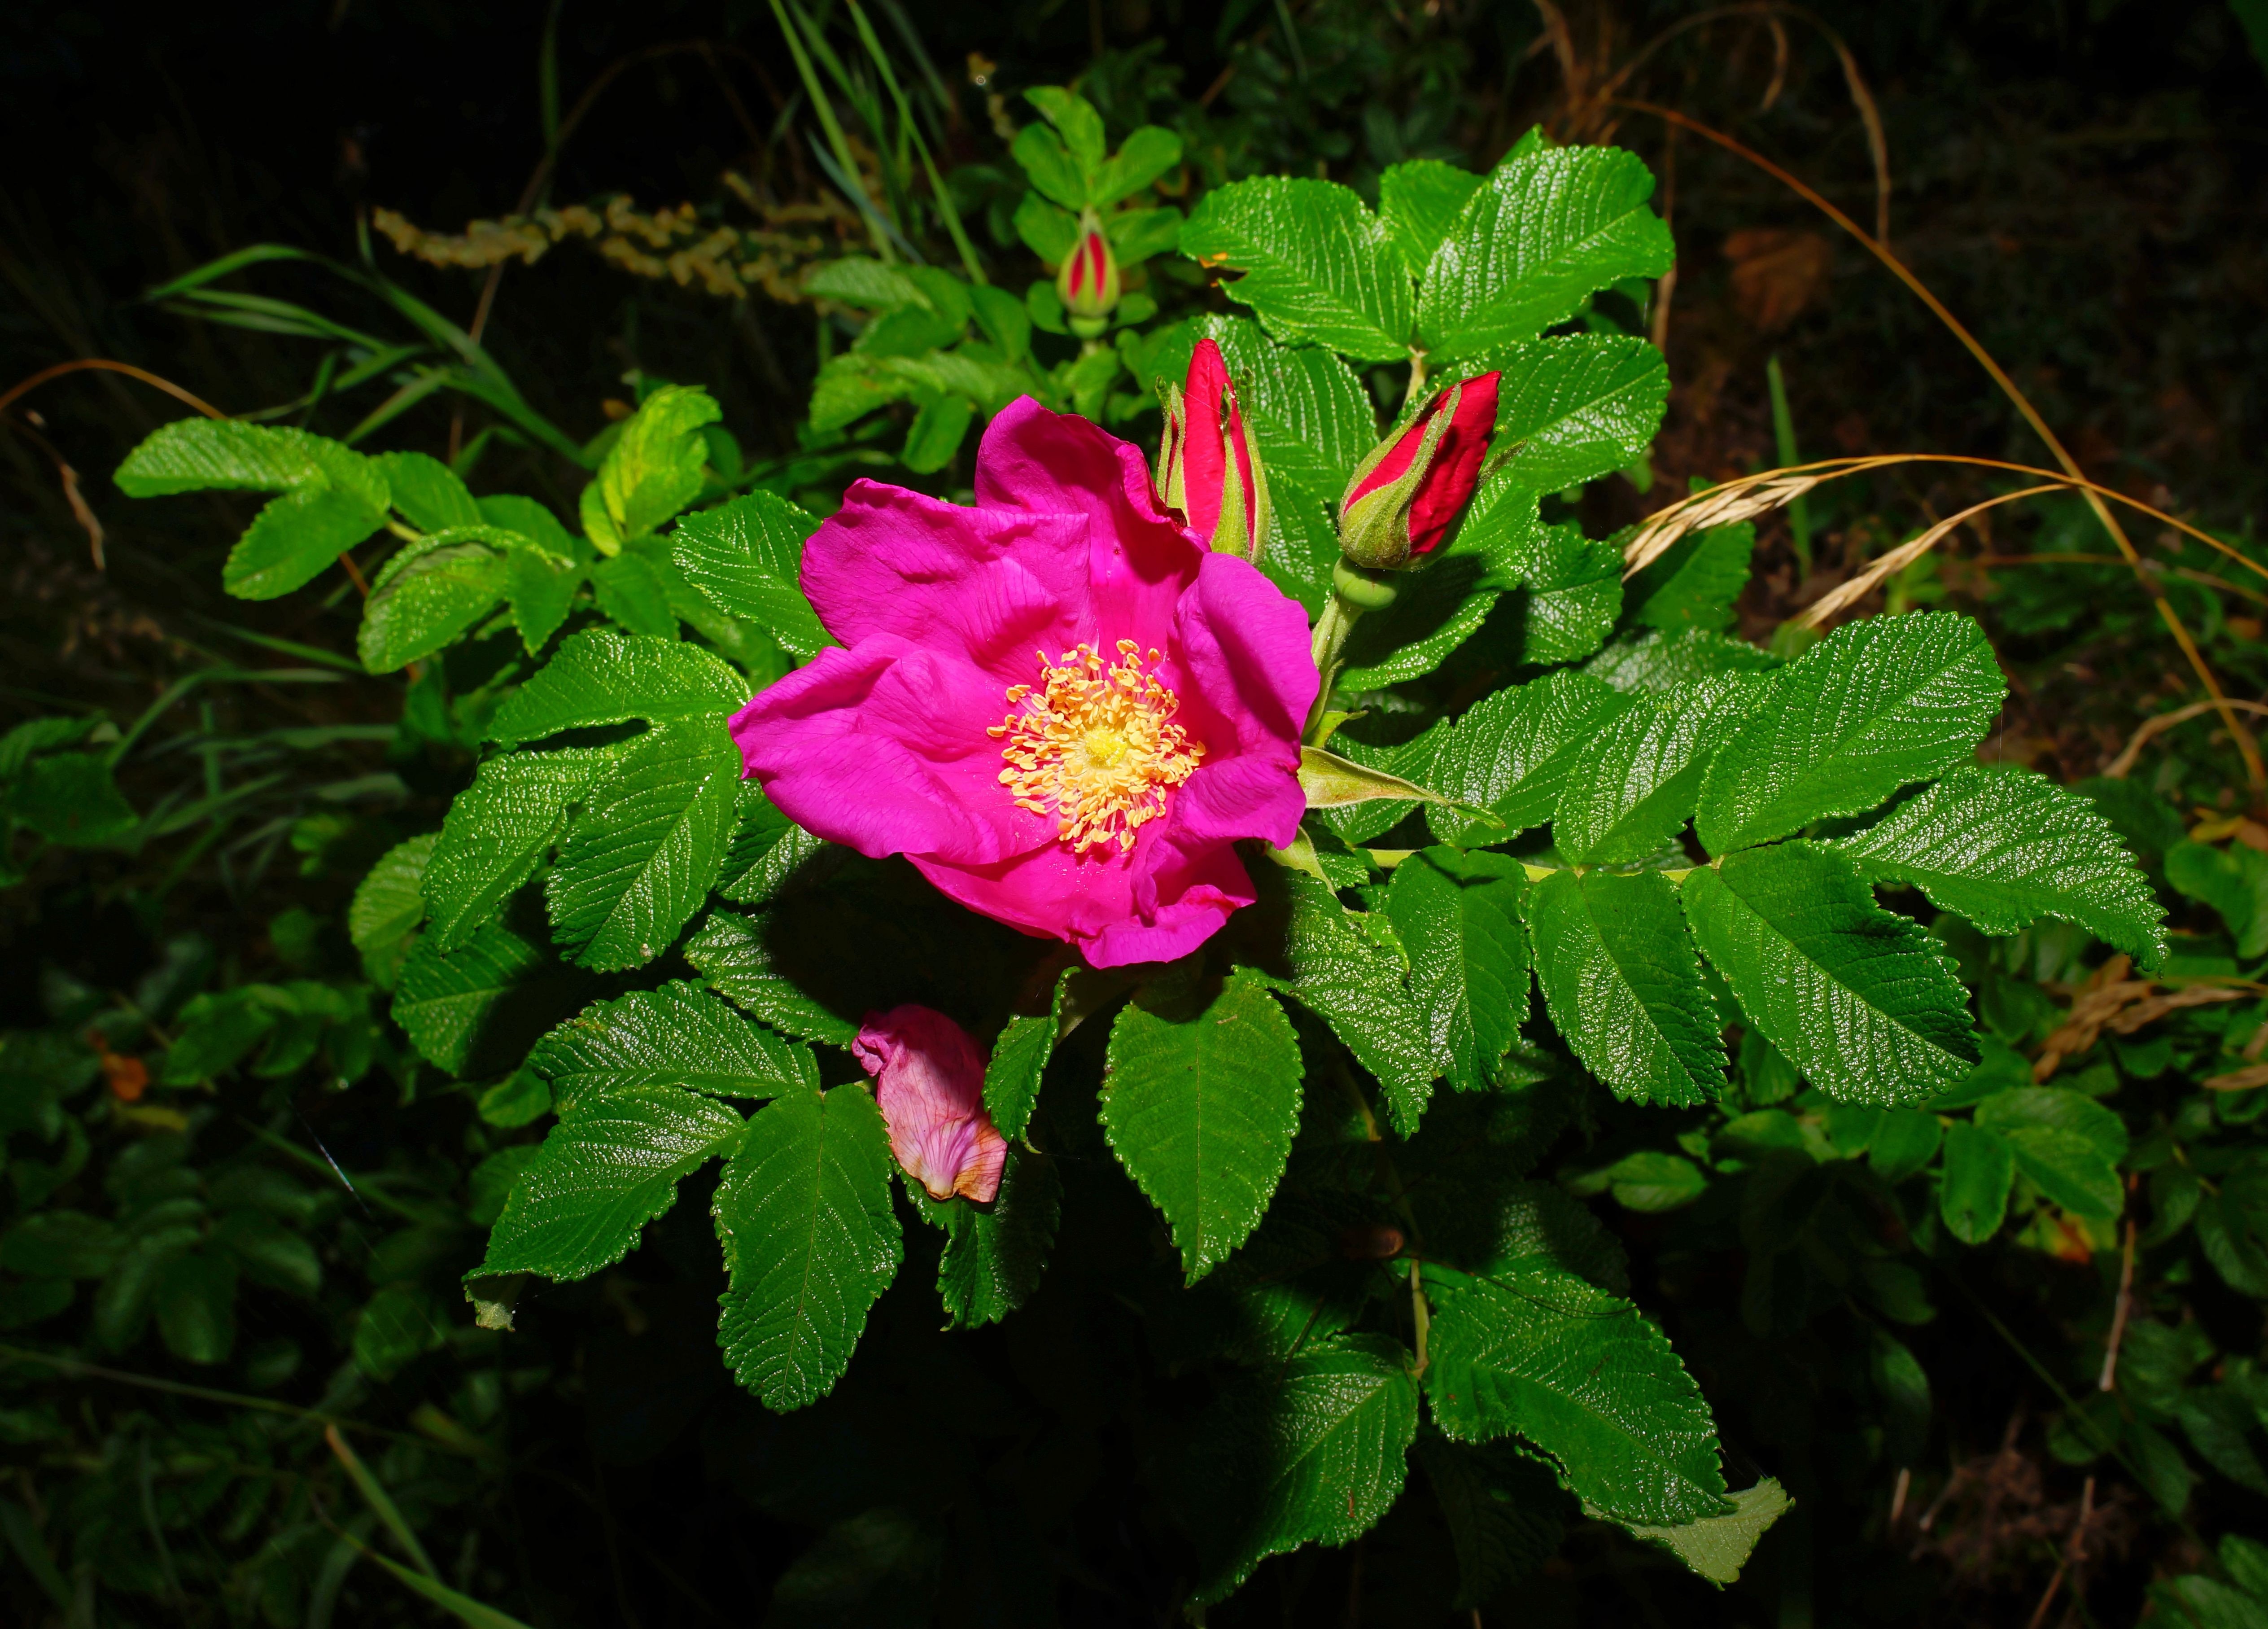
nature, blossom, plant, leaf, flower, bloom, rose, decoration, red, color, botany, colorful, close, flora, wild flower, wildflower, shrub, fragrant, late summer, tender, noble, wild rose, flowering plant, garden roses, rose family, flowering shrub, rosa rugosa, land plant, rosa rubiginosa, prickly rose